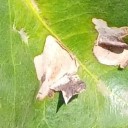
Label: Miner